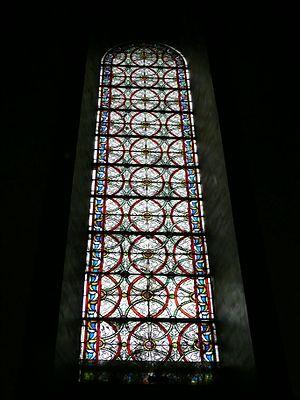
Intérieur de l'église Saint-Joseph de Wangfujing (Pékin, Chine).